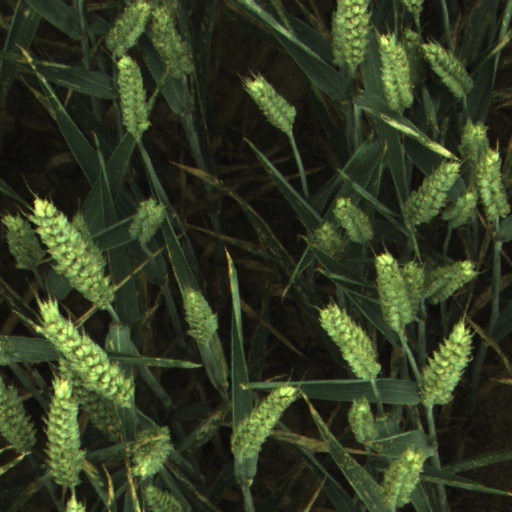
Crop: wheat